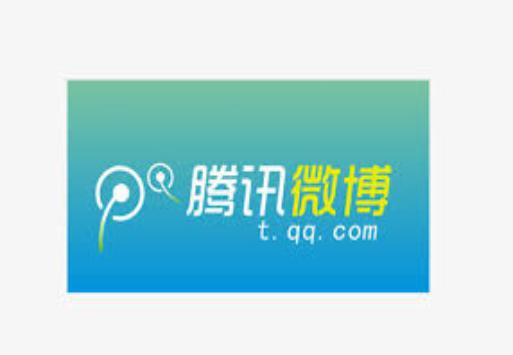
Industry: Leisure